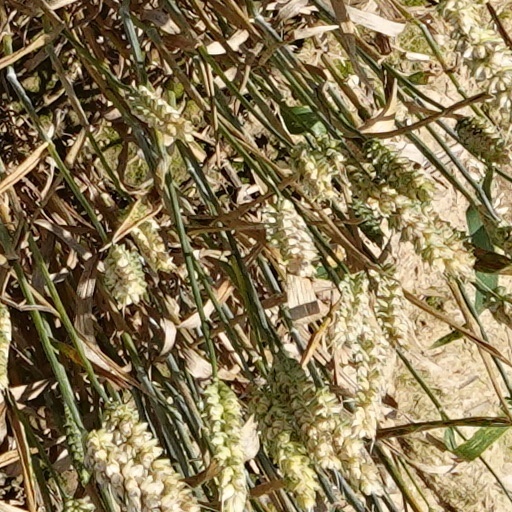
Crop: wheat